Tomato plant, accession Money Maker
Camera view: bottom (45 deg); turntable rotation: 150 degrees
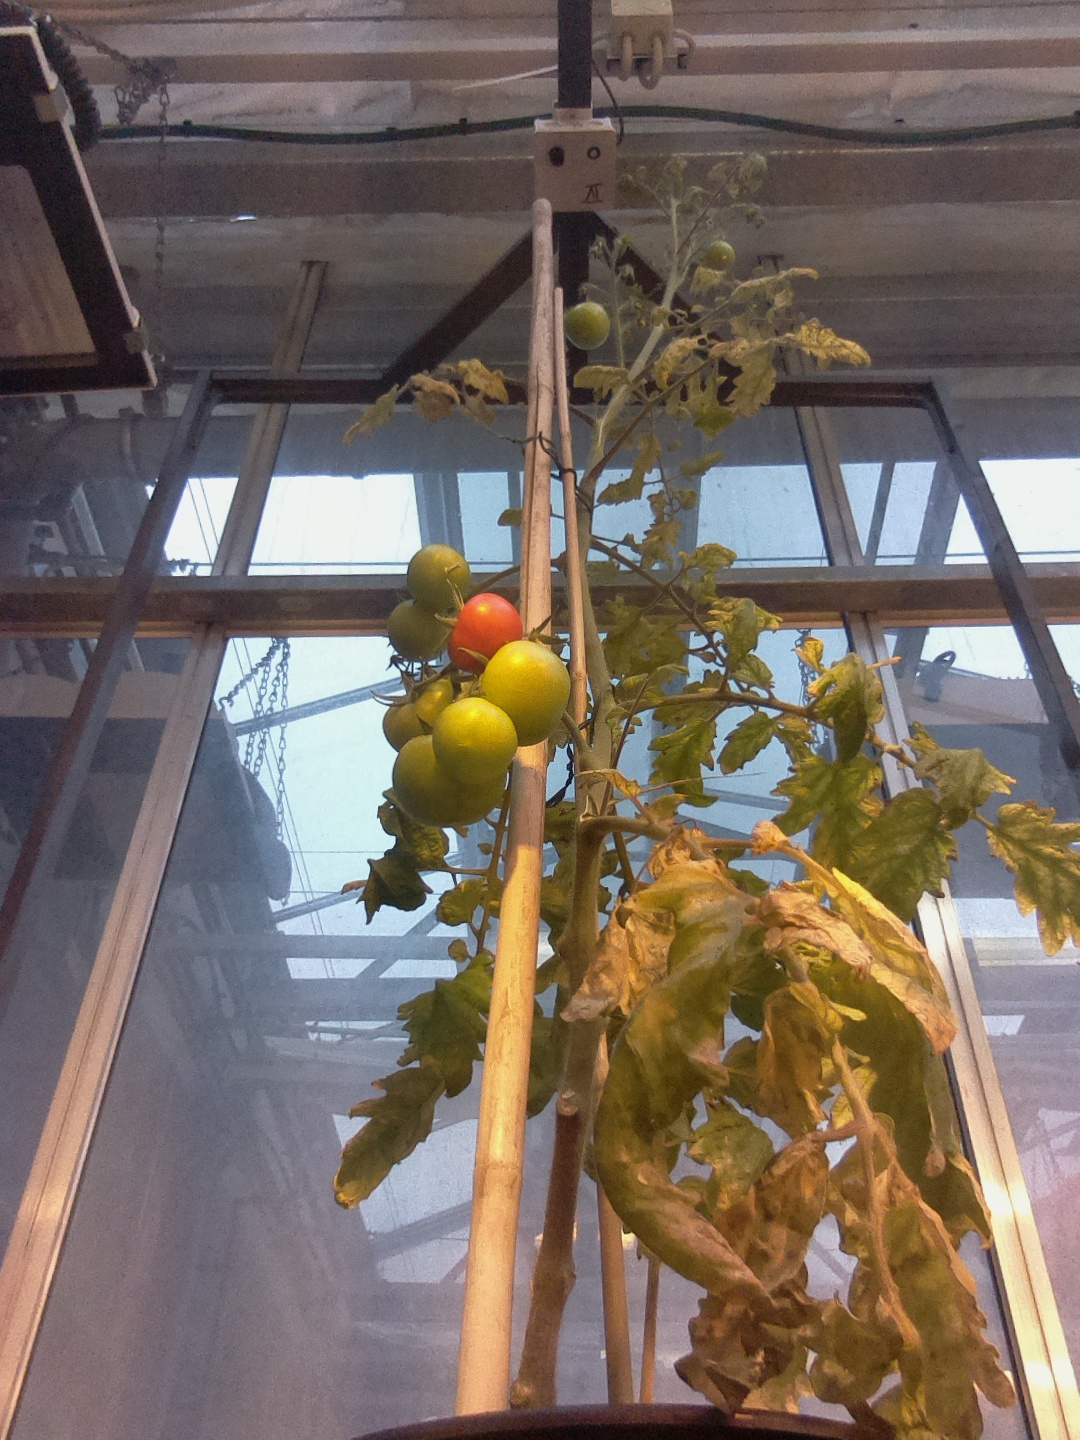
BBCH growth stage 81: 10%-20% of fruits show typical fully ripe color